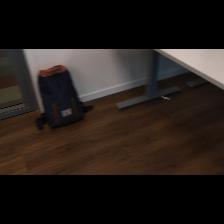
Label: NonHuman